Darlington Town Hall

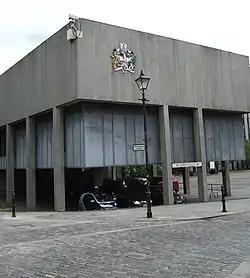
Darlington Town Hall

Darlington Town Hall is a municipal building in Feethams, Darlington, County Durham, England. It is the meeting place of Darlington Borough Council.